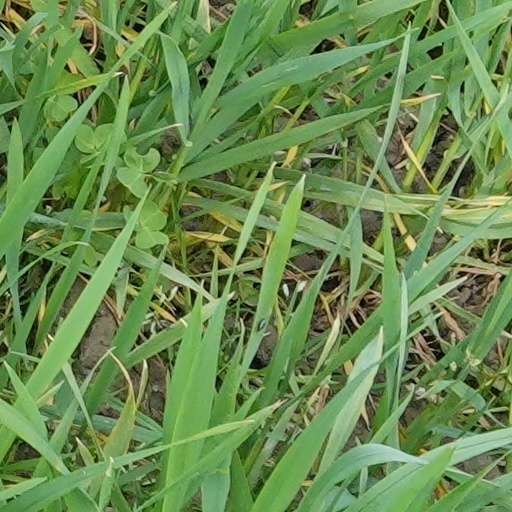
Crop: wheat